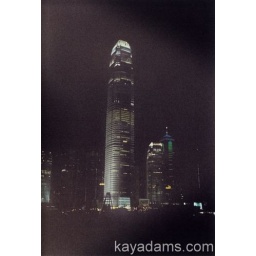
Very modern building located on the edge of the water in Hong Kong.